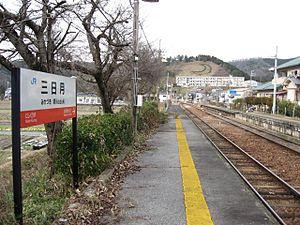
La gare de Mikazuki est une gare ferroviaire localisée dans la ville de Sayō, dans la préfecture de Hyōgo au Japon. La gare est exploitée par la compagnie JR West, sur la ligne Kishin.